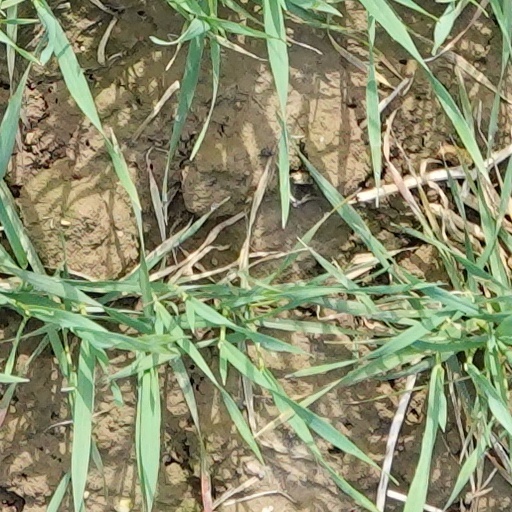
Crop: wheat